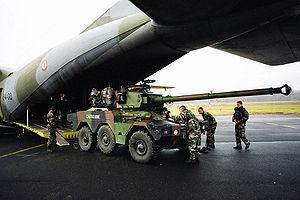
ERC-90 Sagaie du 1er RHP embarquant dans un Transall C160 pour son aérotransport.
L'histoire de l'Armée de l'air française est à la fois celle des moyens aériens militaires et celle des supports à ces moyens. Elle débute avec l'aéronautique militaire.
Le C160 Transall est un avion de transport militaire produit jusqu'en 1981 par un consortium franco-allemand. En 2017, il est en service dans trois pays.
Le 1ᵉʳ régiment de hussards parachutistes, est une unité de cavalerie blindée de l'armée française, créé sous la Révolution à partir du régiment de Berchény hussards, un régiment français d'Ancien Régime créé en 1719.